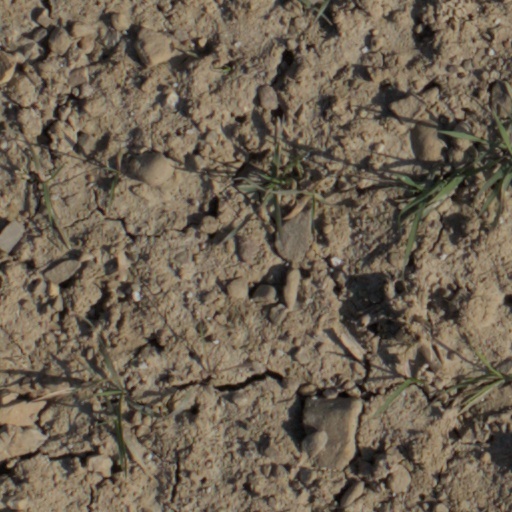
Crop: wheat